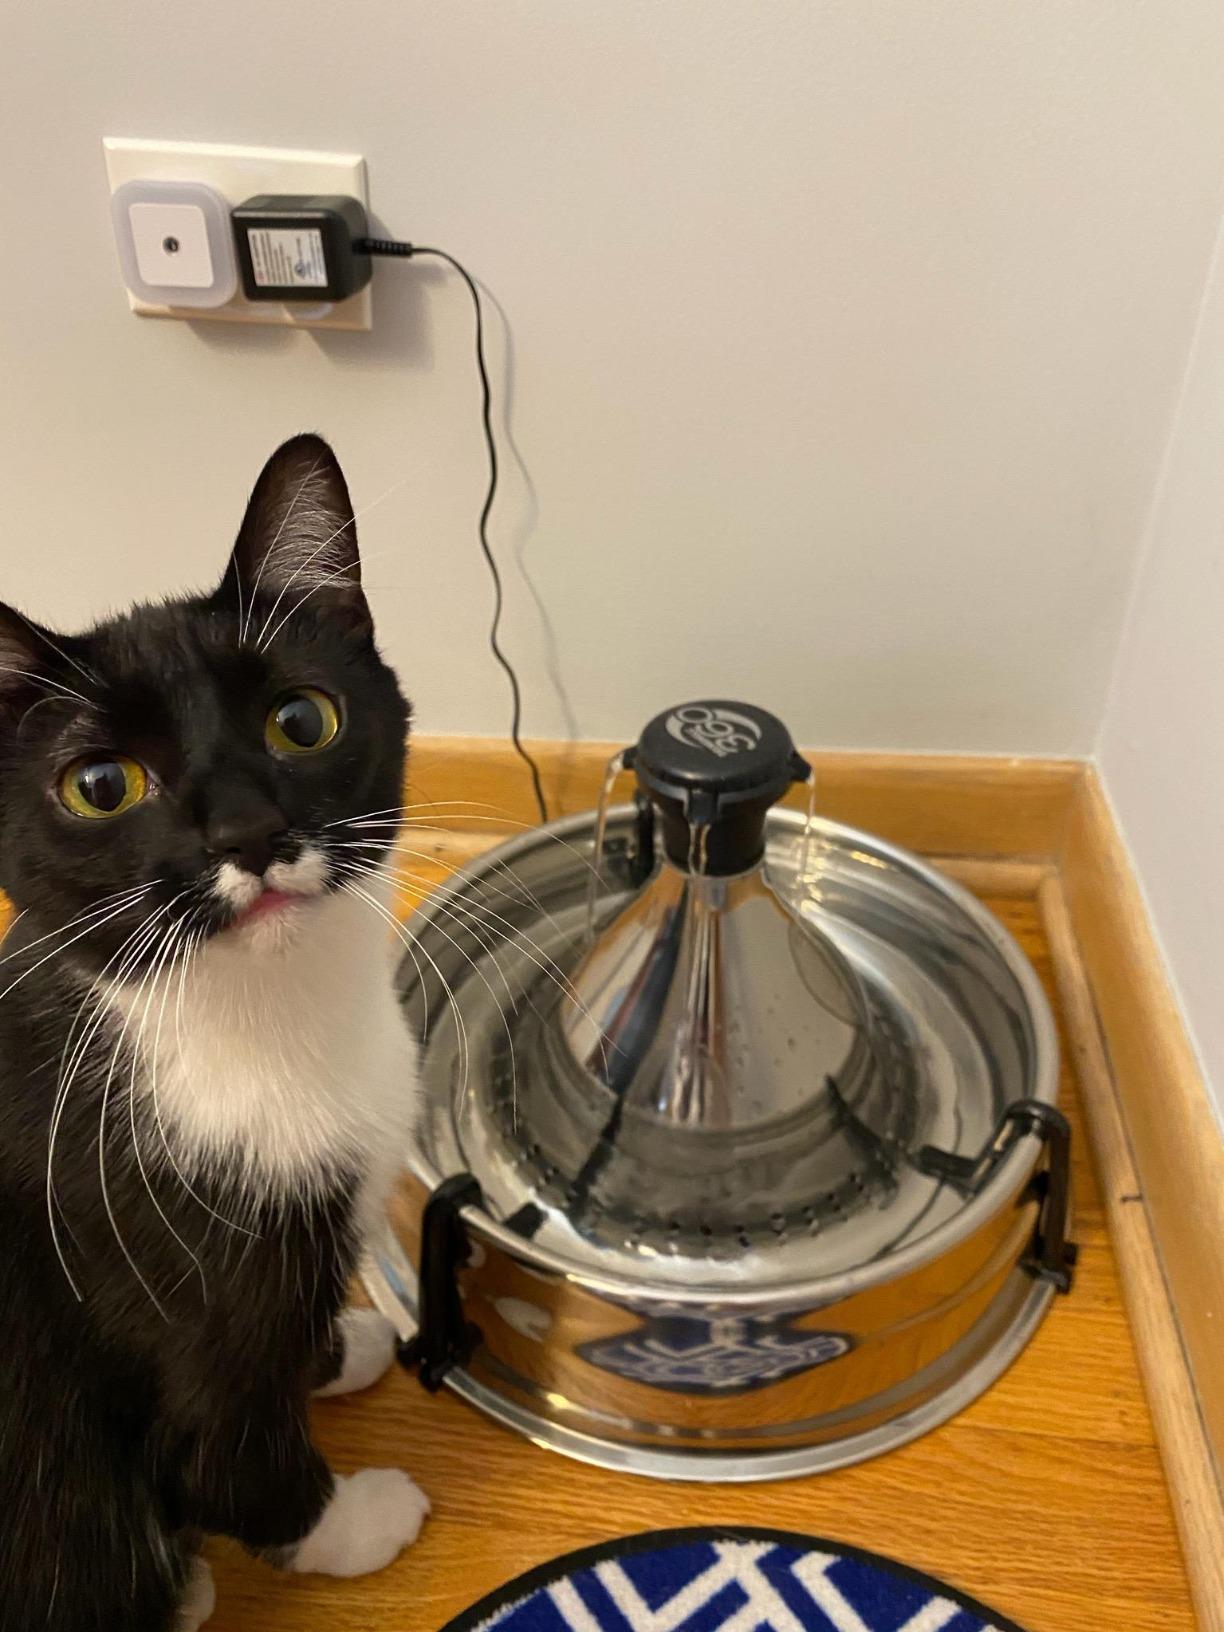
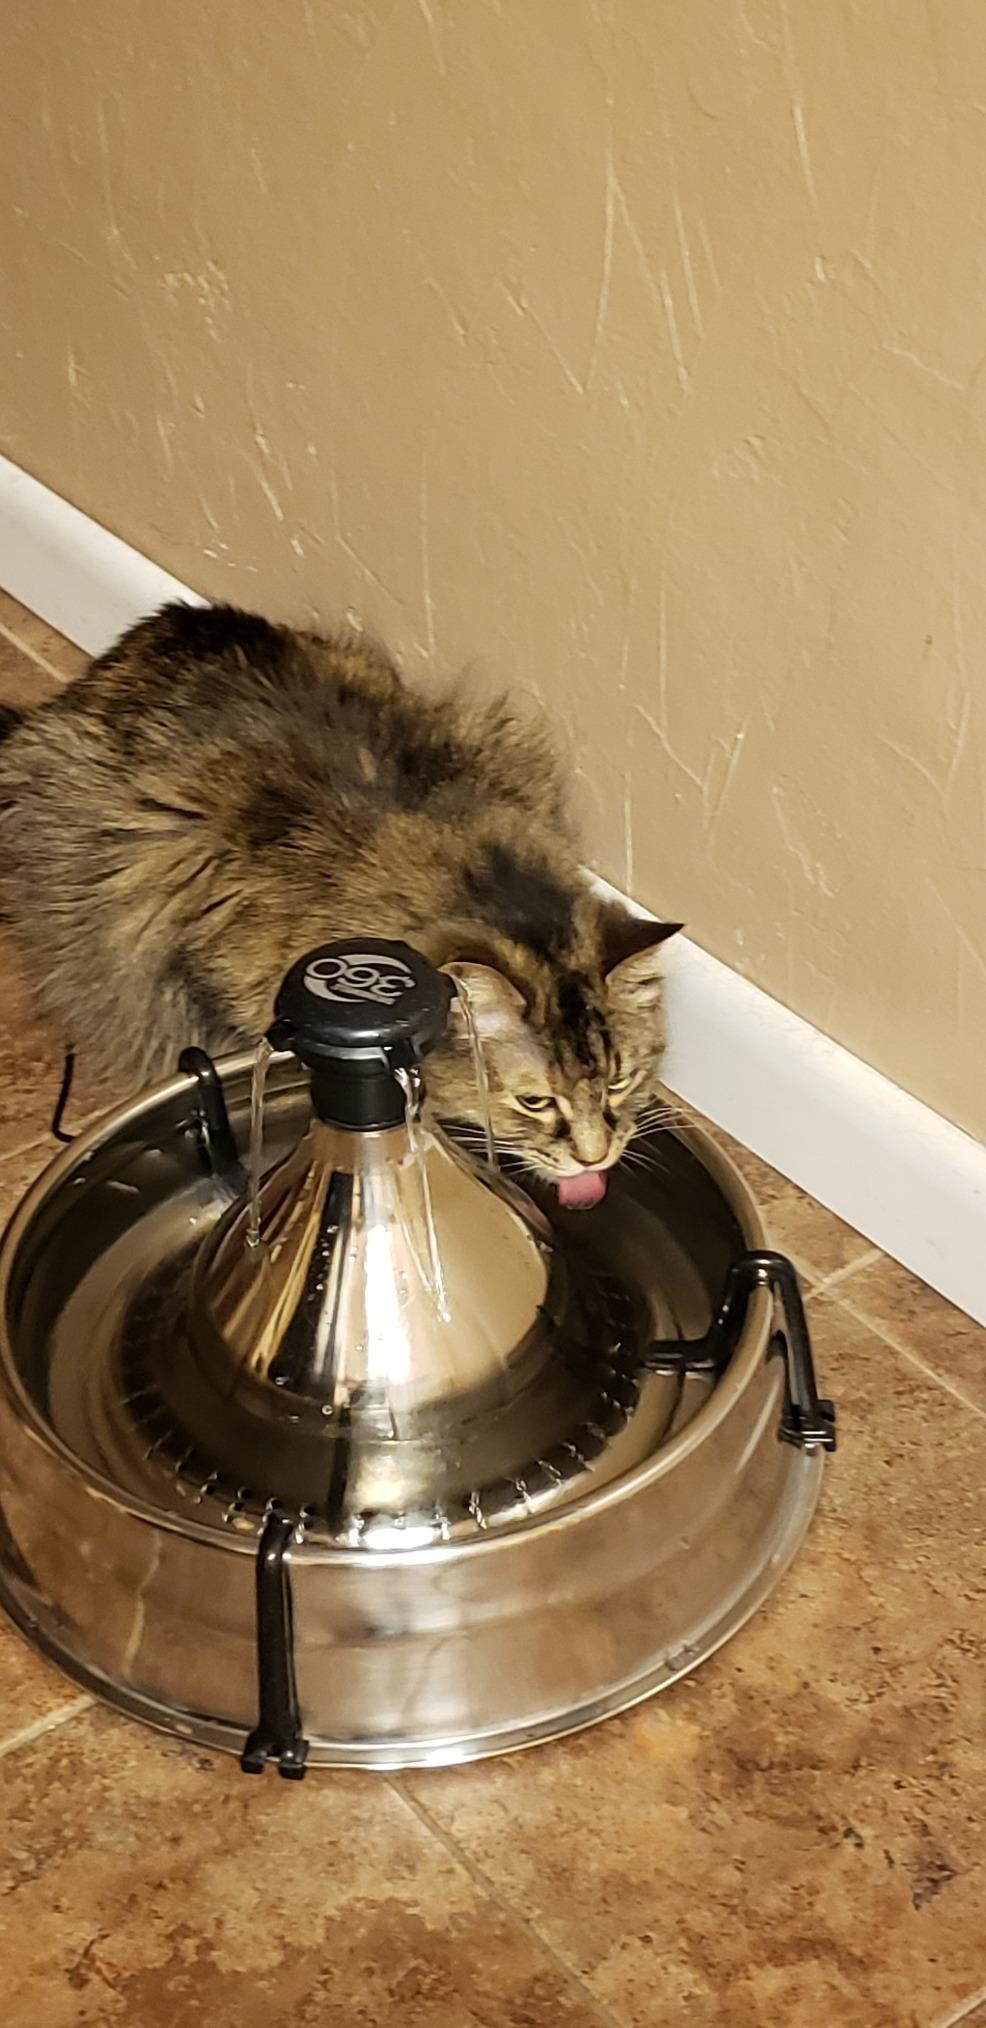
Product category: items_bowl
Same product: yes